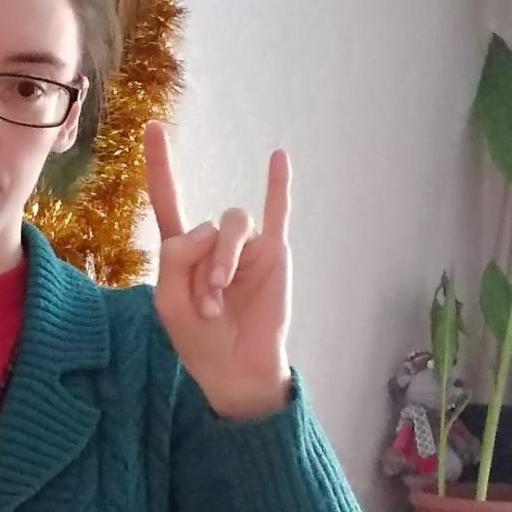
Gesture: rock